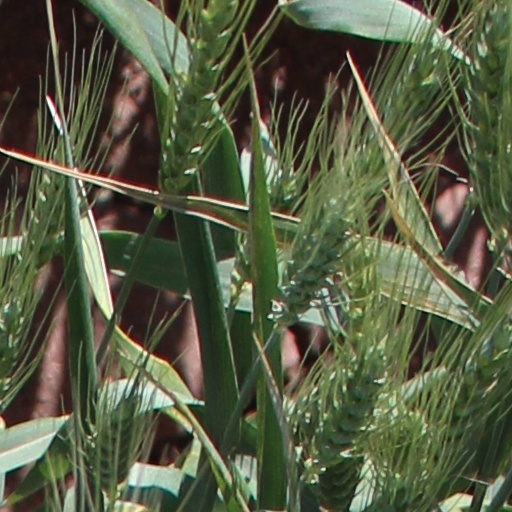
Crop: wheat